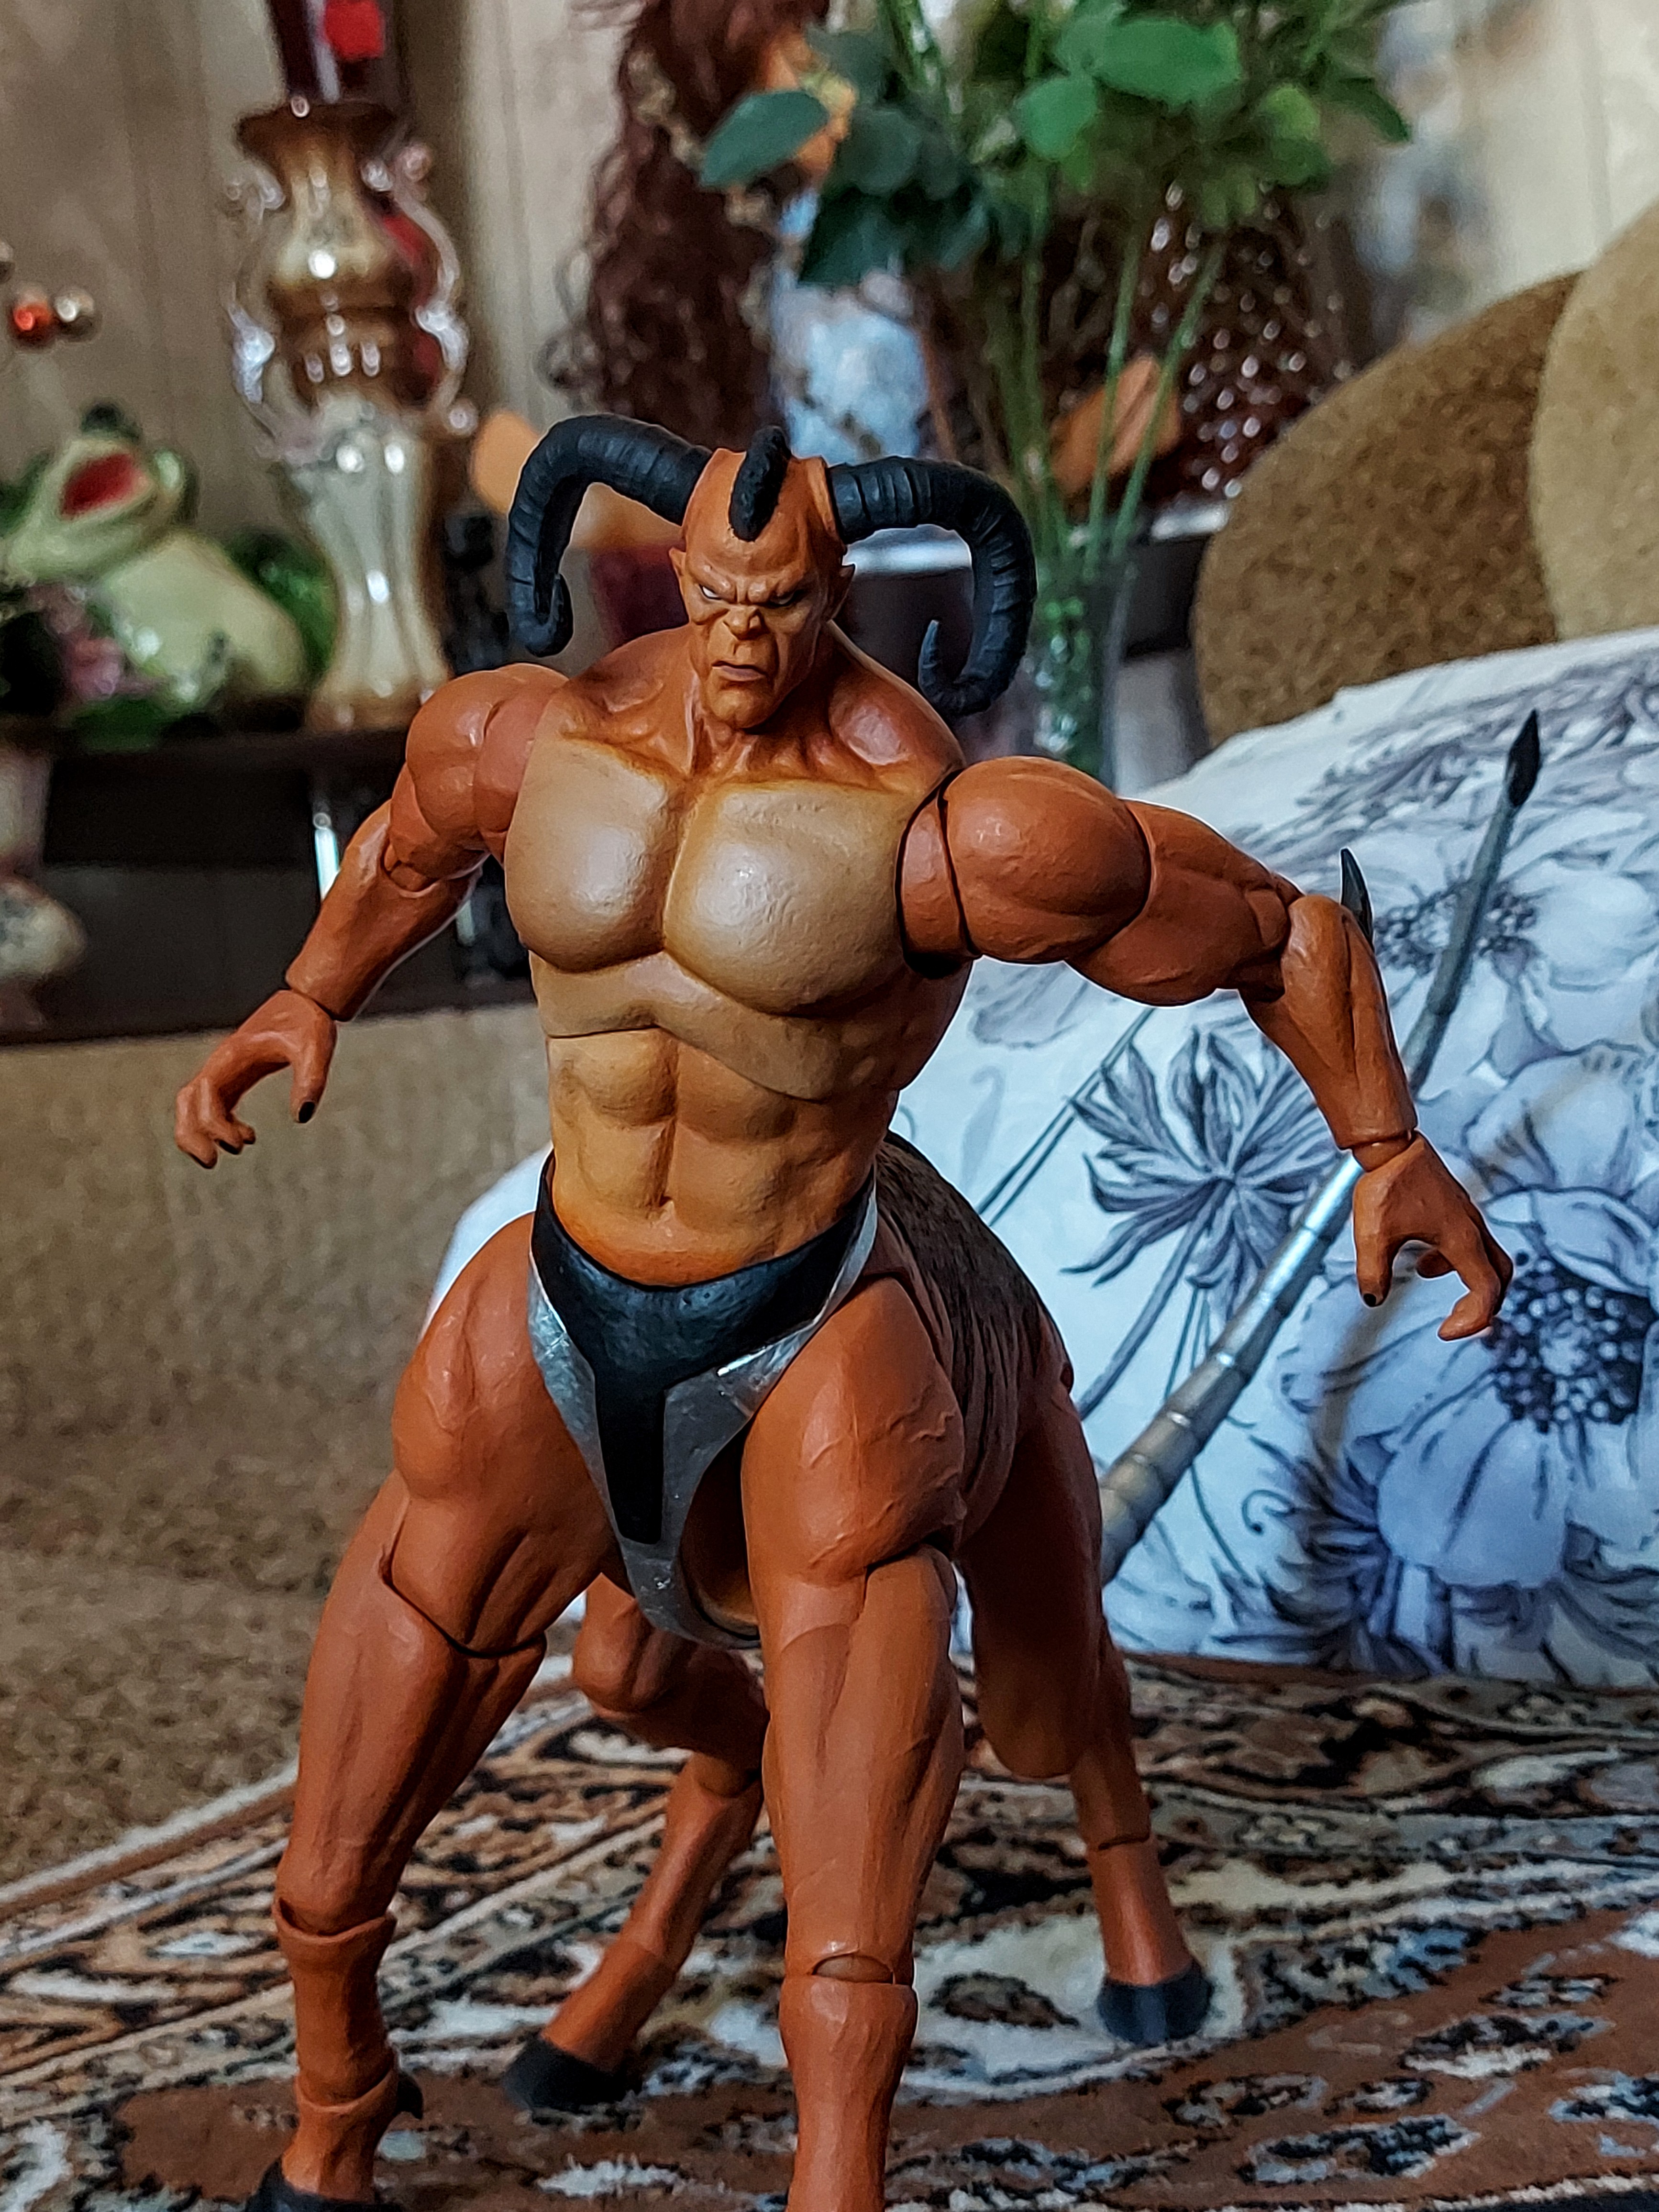
Shokan, storm, collectibles, warrior, fighter, action, figure, plant, bodybuilder, bodybuilding, chest, thigh, Barechested, event, undergarment, houseplant, trunk, human leg, abdomen, toy, art, navel, competition event, fictional character, costume, fiction, action figure, flesh, metal, physical fitness, flowerpot